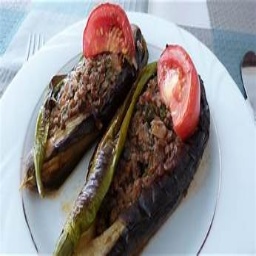
Label: karniyarik